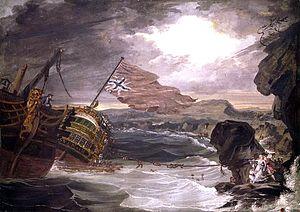
Le Grosvenor est un indiaman à trois-mâts britannique.